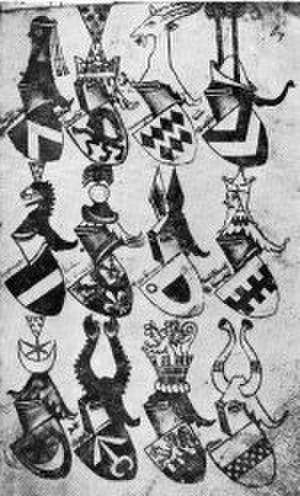
L'armorial Bellenville ou armorial Beaulaincourt, est un recueil d'armoiries médiévales compilé vers la fin du XIVᵉ siècle.